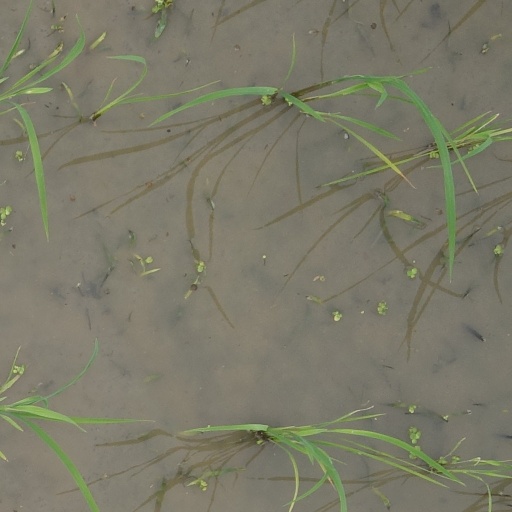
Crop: rice